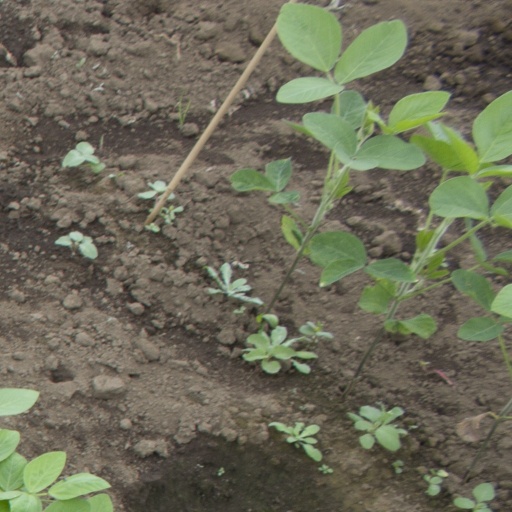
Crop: soybean